Pier Giacomo Castiglioni

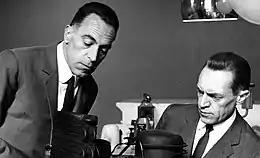
With brother Achille

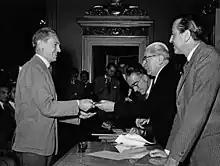
Pier Giacomo Castiglioni receiving the Compasso d'Oro award in 1955

Pier Giacomo Castiglioni was born on 22 April 1913 in Milan, in Lombardy in northern Italy. He was the second son of Livia Bolla and the sculptor Giannino Castiglioni.